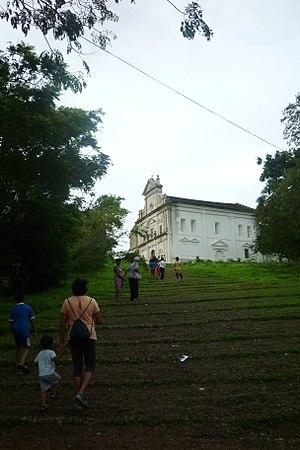
L’église Notre-Dame-du-Mont est un édifice religieux catholique sis sur la colline orientale de Vieux-Goa, en Inde. Construite en 1519 et reconstruite au moins deux fois par après elle fut longtemps paroisse. Aujourd’hui, isolée, l’église n’est plus rarement utilisée pour le culte.